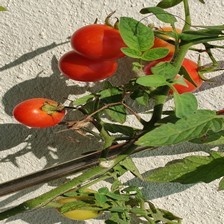
Label: tomato